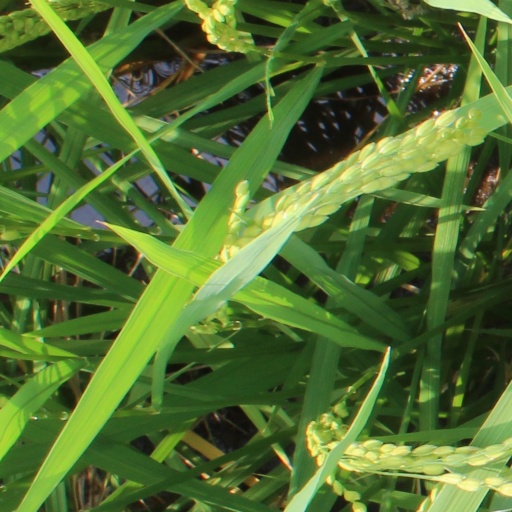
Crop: rice